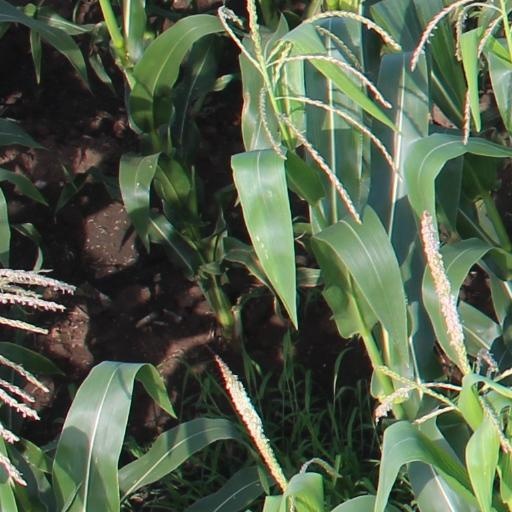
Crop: maize; corn